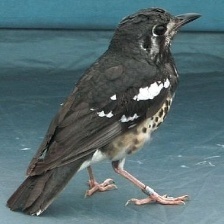
Species: ASHY THRUSHBIRD
Scientific name: GEOKICHLA CINEREA